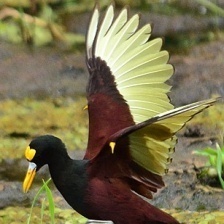
Species: NORTHERN JACANA
Scientific name: JACANA SPINOSA